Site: brandenburg
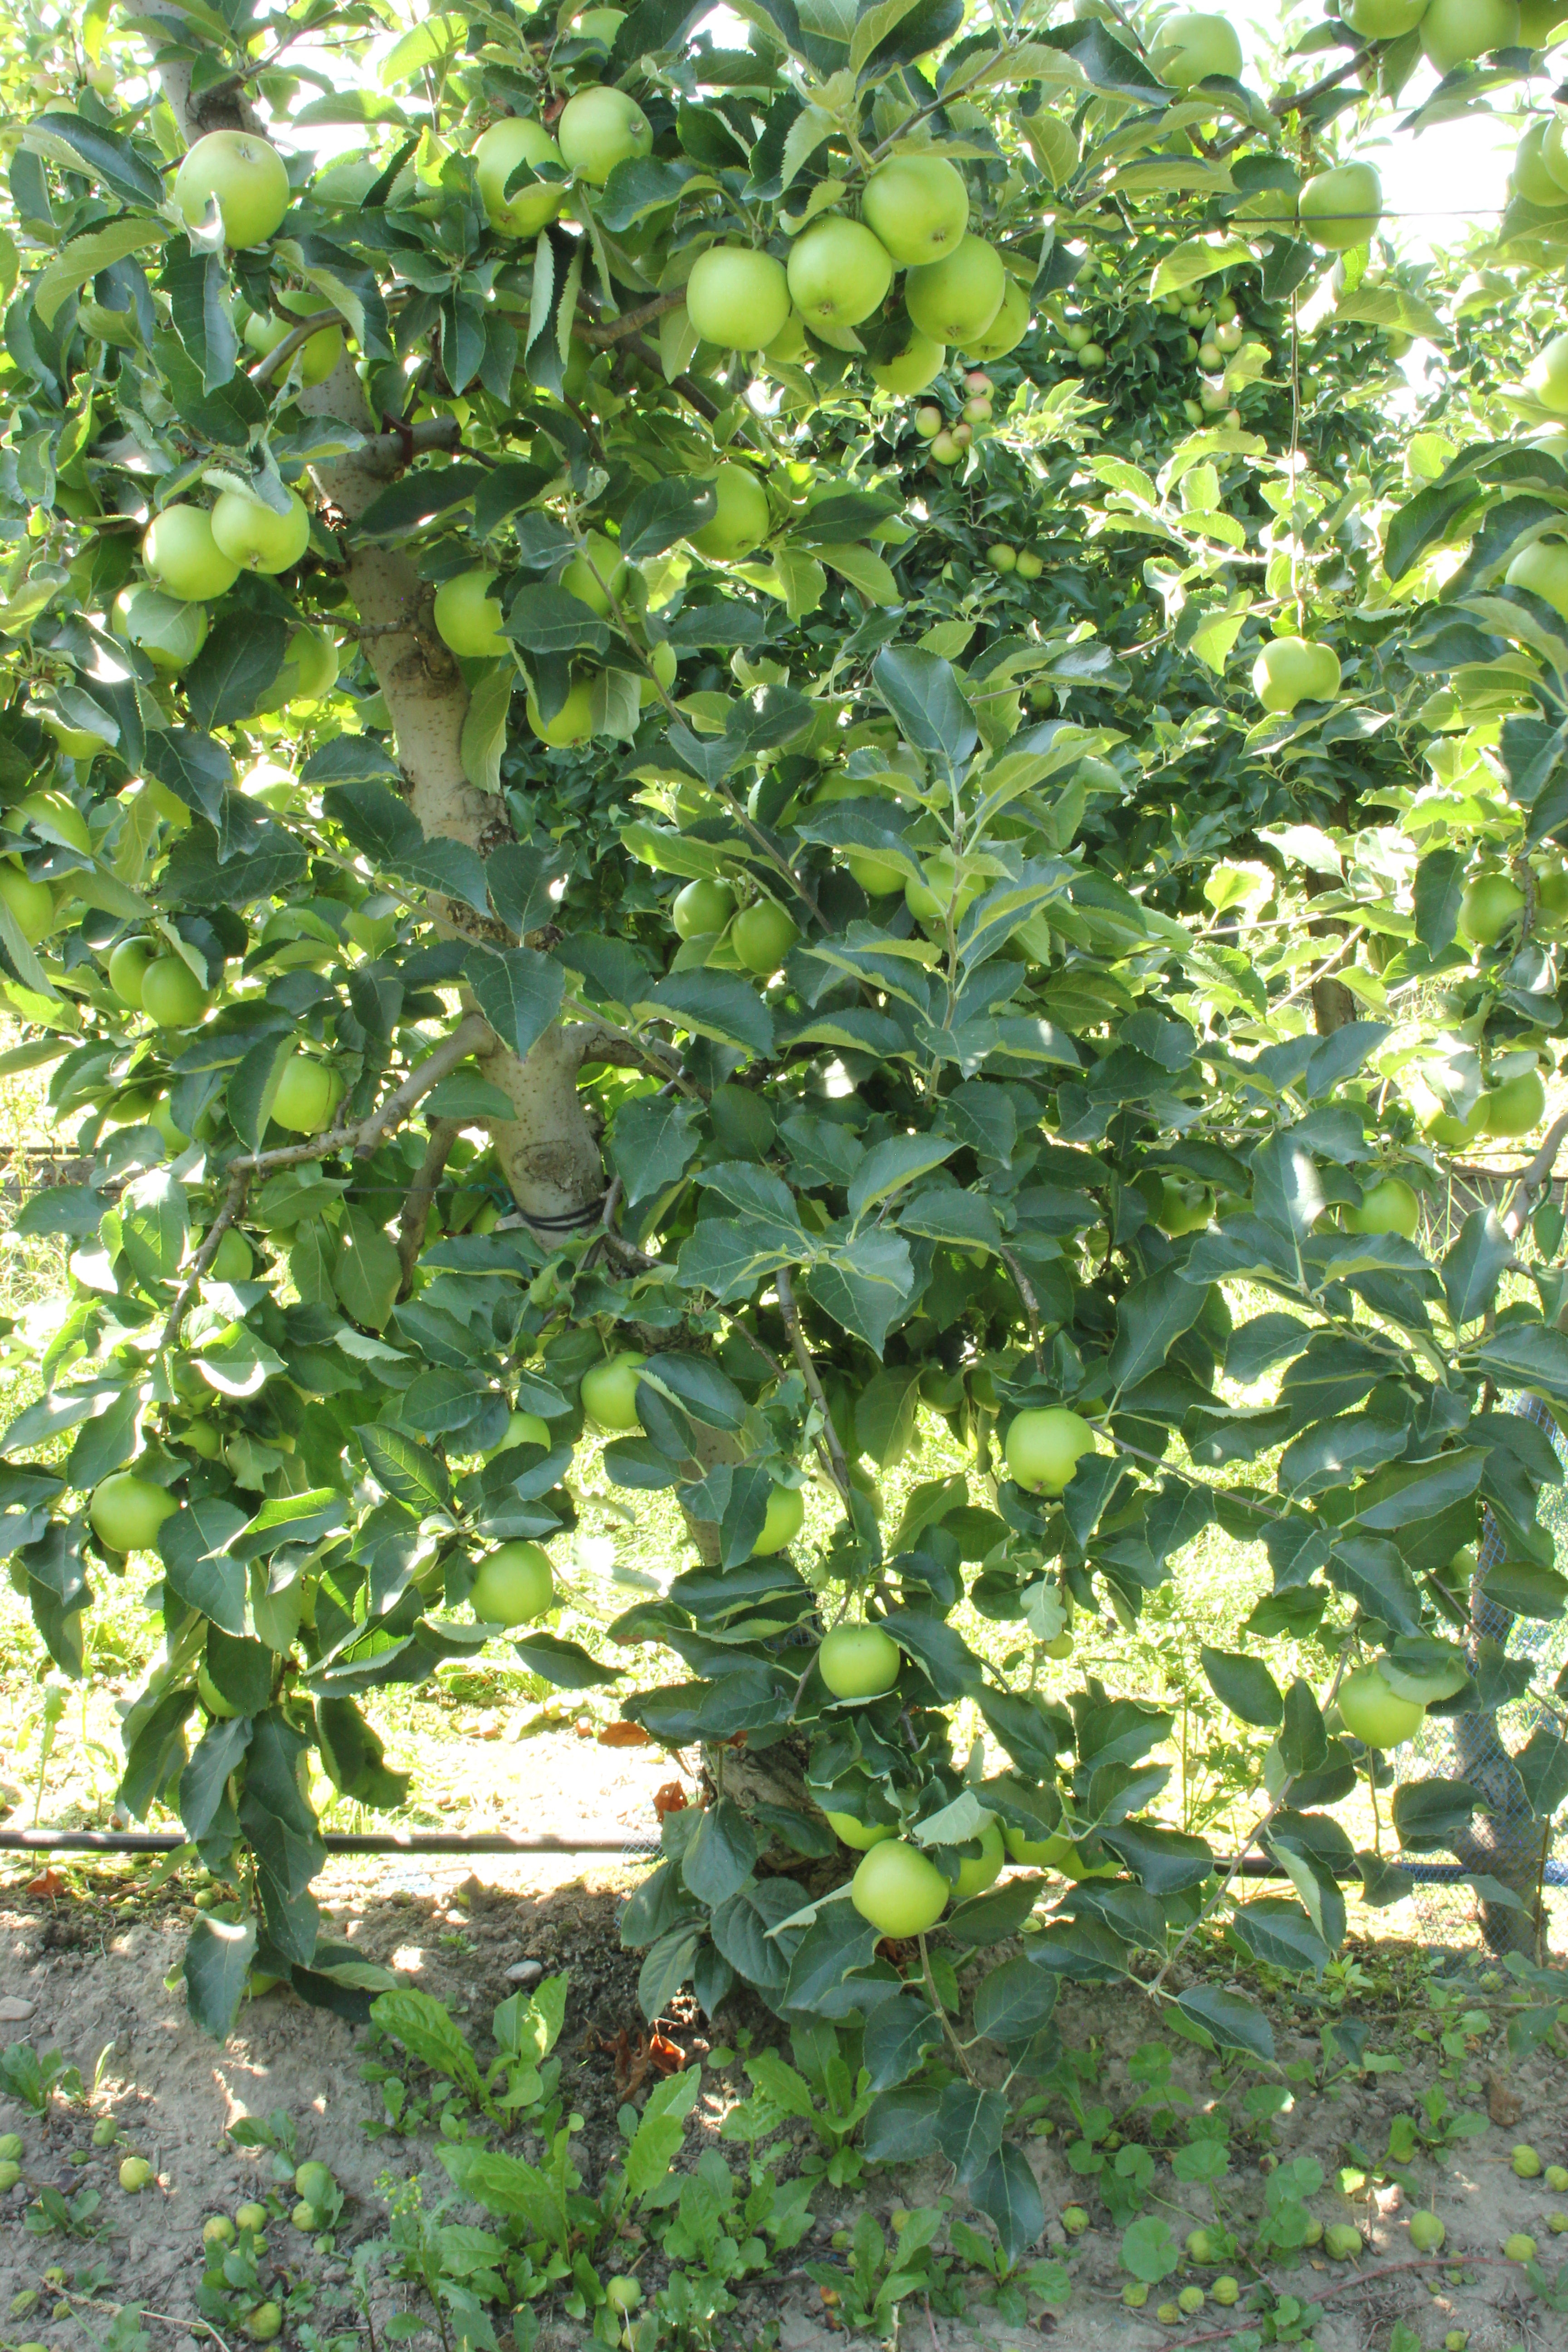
Growth stage (BBCH 77): Development of fruit